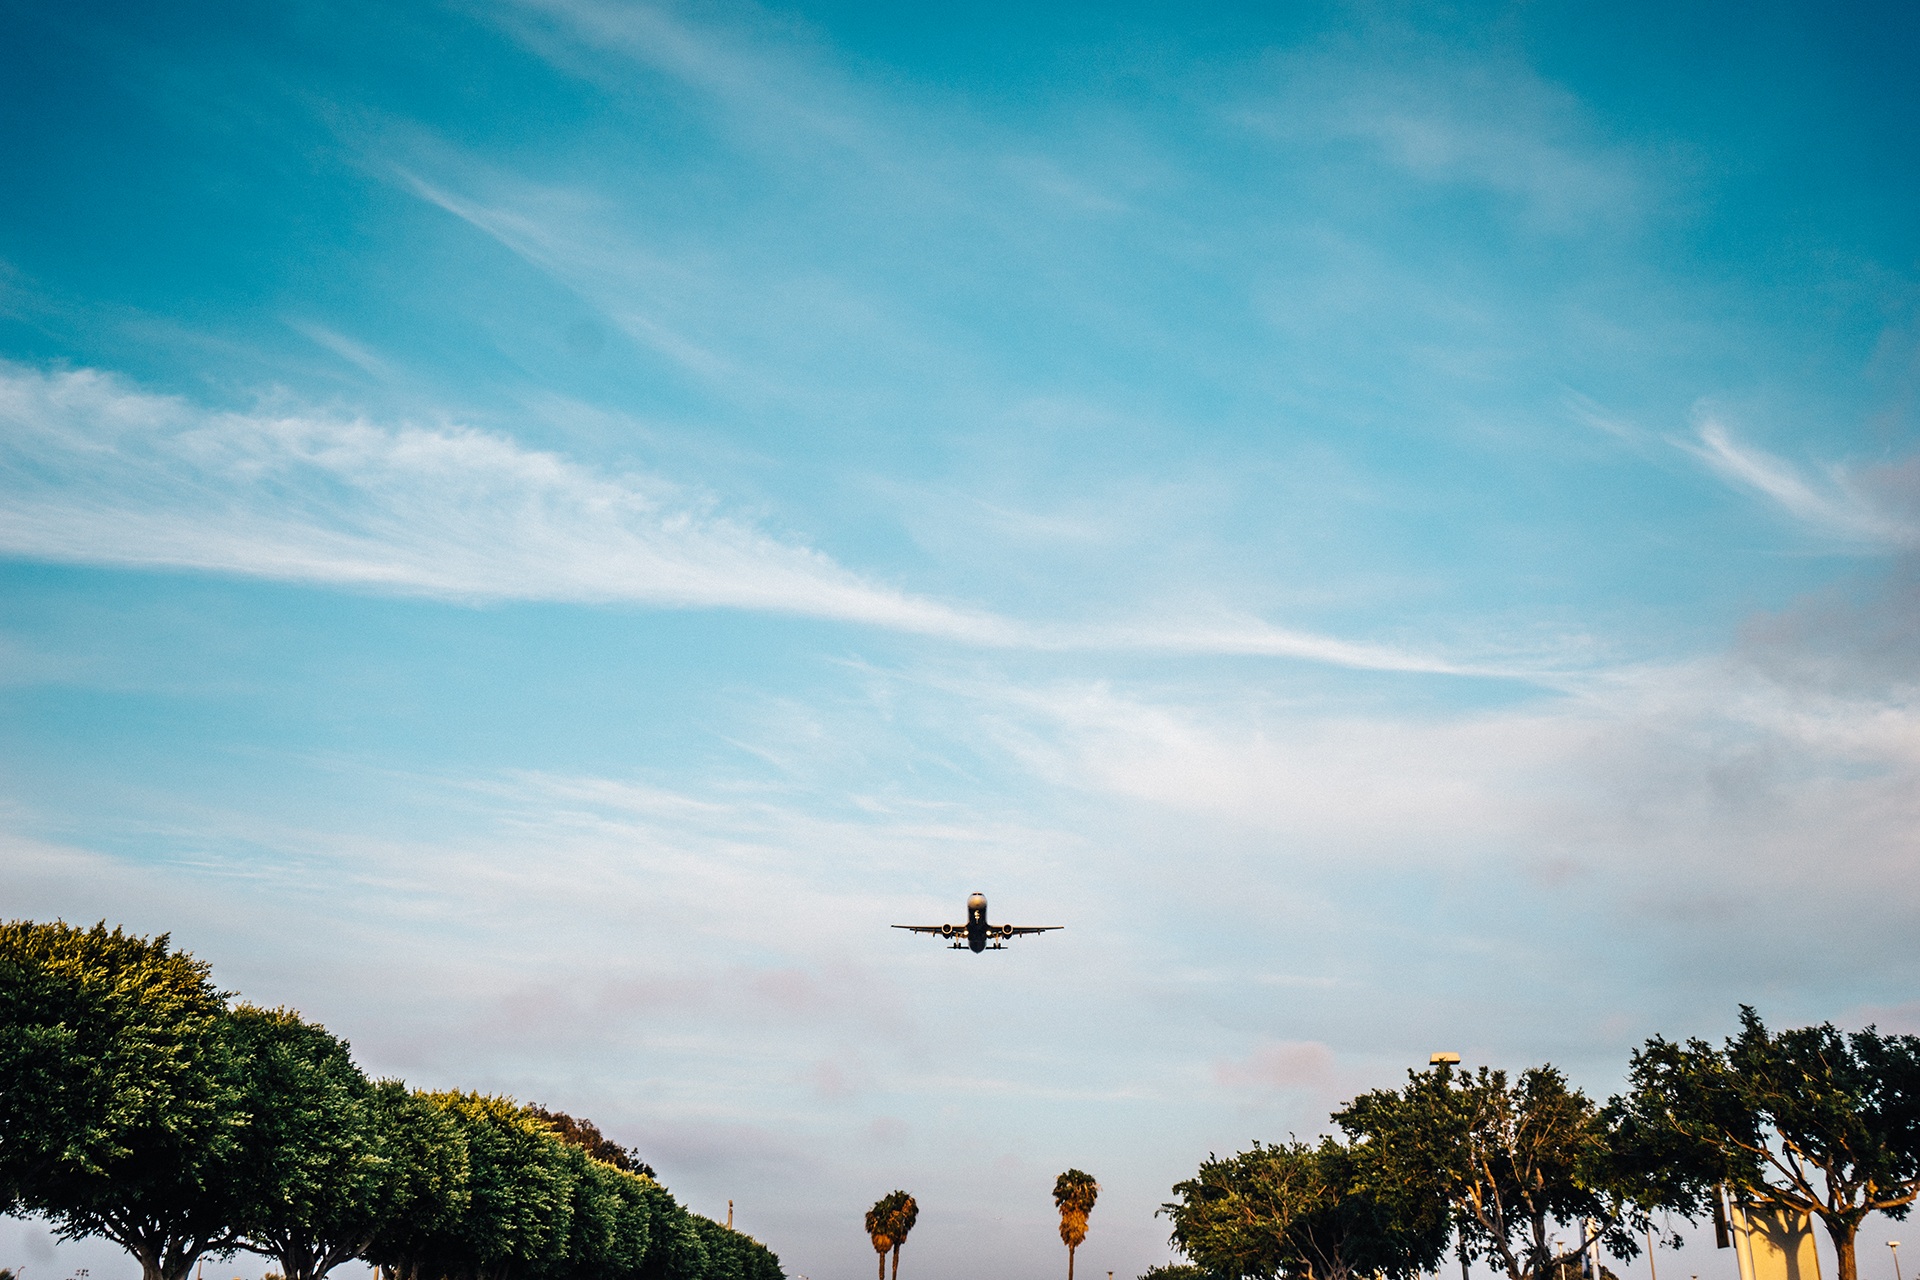
sea, tree, horizon, cloud, sky, sunset, sunlight, morning, dawn, travel, airplane, aircraft, dusk, transportation, evening, vehicle, flight, blue, sunny, clouds, takeoff, meteorological phenomenon, atmosphere of earth